Beaumaris, Victoria

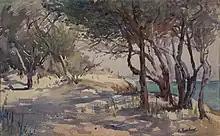
Elsie Barlow (c1891–1913) Beaumaris. Watercolour

One of the first white settlers was James Bickford Moysey in 1845, who, along with several other local settlers had Welsh roots, and he gave the name 'Beaumaris' to his pastoral run after the Welsh Town of Beaumaris (Welsh: "Biwmares") on the Isle of Anglesey in the Menai Strait, called 'beaux marais' by Norman-French builders of the castle there, a name which translates as "beautiful marshes". Moysey eventually purchased 32 hectares for his farm. There is a monument on the foreshore opposite the hotel where Moysey had built a house.